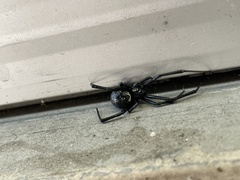
Species: Lactrodectus_hesperus